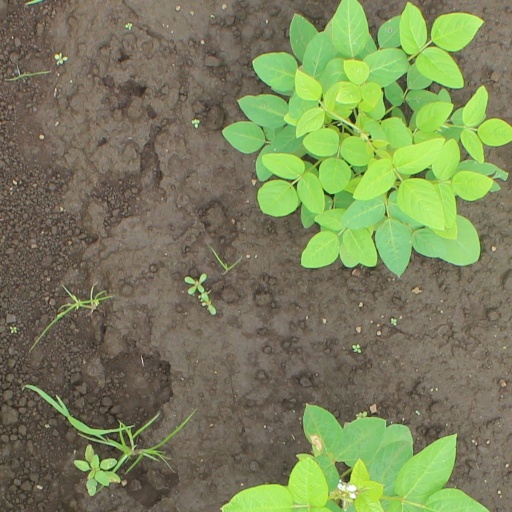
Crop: soybean